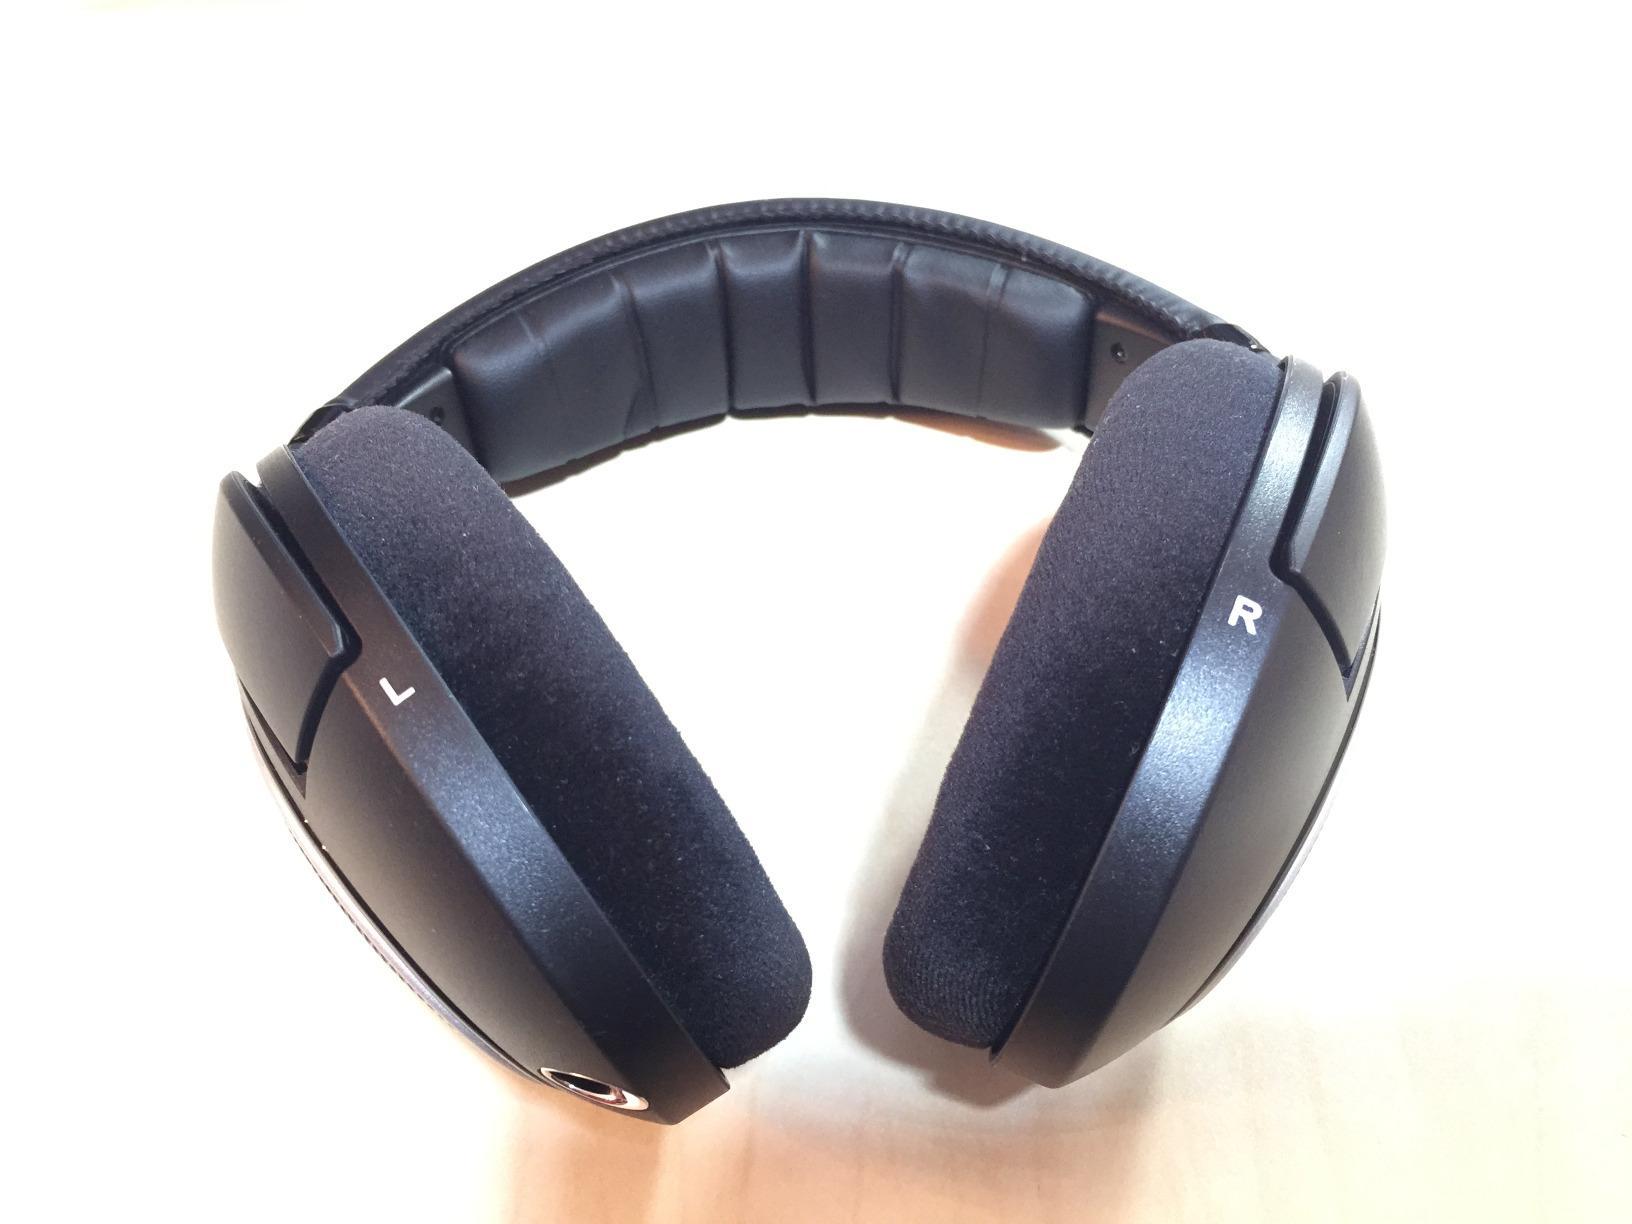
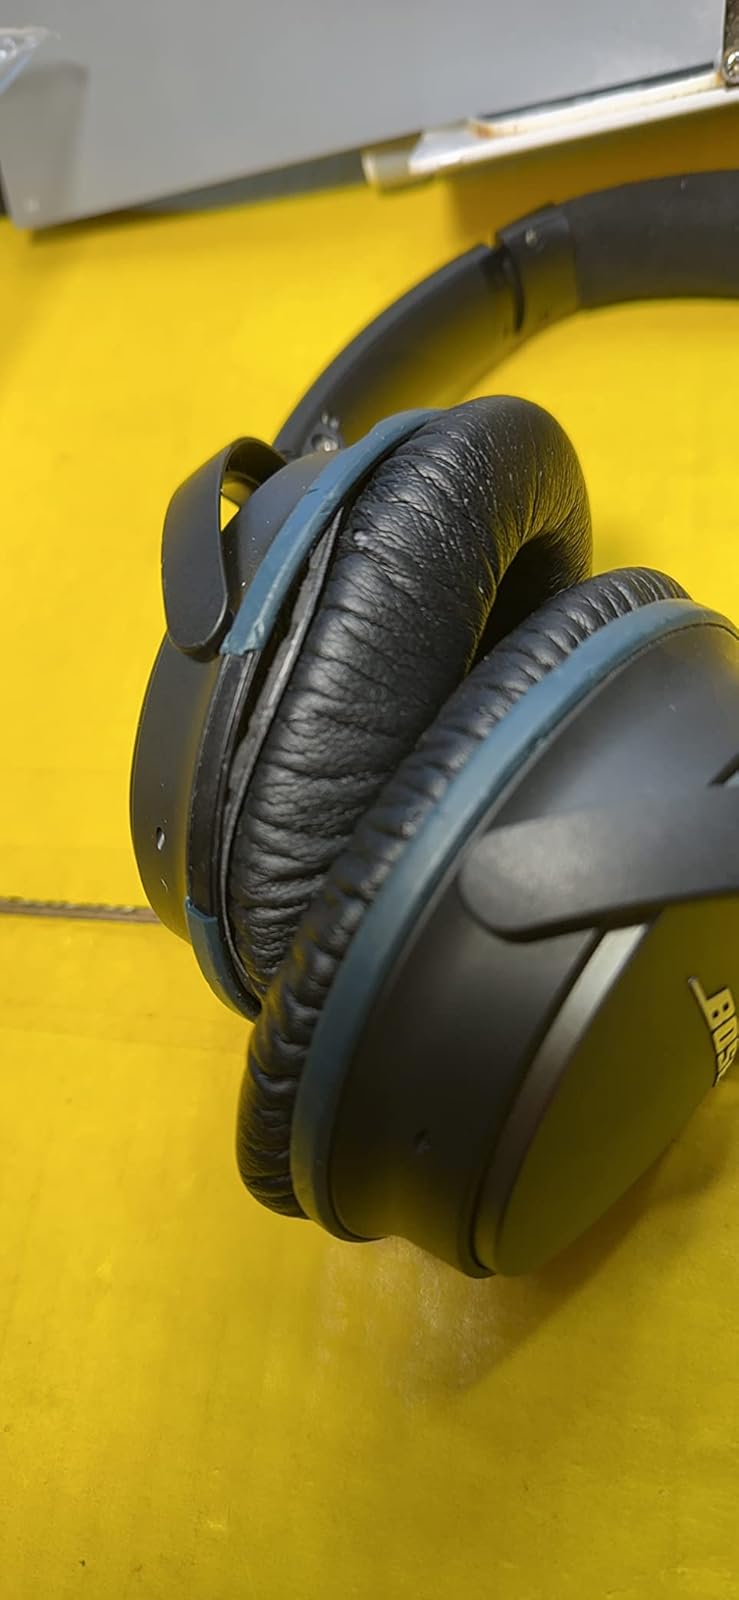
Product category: headphones
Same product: no